VFA-103

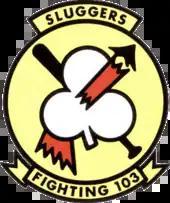
VF-103 "Sluggers" original insignia.

The original VF-103 squadron insignia was a cloverleaf, and the aircraft tailfins had a horizontal yellow arrow outlined in black. Later a stylized aircraft darting through the leaf was added, along with a baseball bat. The baseball bat stemmed from an early skipper who often carried one with him. In 1991, VF-103's aircraft used the squadron insignia for tail-art, in place of the bold arrow. When the "Sluggers" became the "Jolly Rogers" following the disestablishment of VF-84 (1955–95), they adopted the famous white skull-and-crossbones.